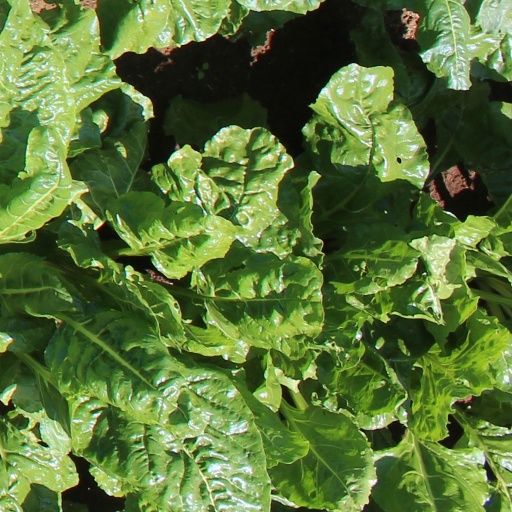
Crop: sugar beet